Briggs Motorsport

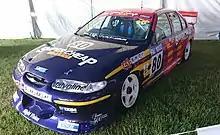
The Ford Falcon EL in which Bob Thorn contested the 1999 Shell Championship Series for Briggs Motor Sport. The car is pictured in 2018 in its 1999 colours.

Briggs Motor Sport made its debut in the 1997 in a Ford EF Falcon for team owner John Briggs, in 1998 it campaigned an EL Falcon, a year later it expanded to a two car team with John Briggs driving an AU Falcon and executive of the team's leading sponsor, Supercheap Auto, Bob Thorn in the older EL Falcon from the year before. In September 1999, Briggs bolstered his operation after purchasing the Perth based PAE Motorsport team, absorbing the Caterpillar backed Ford of John Bowe into the team. The team ran a single car for the next few seasons, the team sacking Bowe after Bathurst in 2001, replacing him with emerging New Zealand driver Simon Wills.